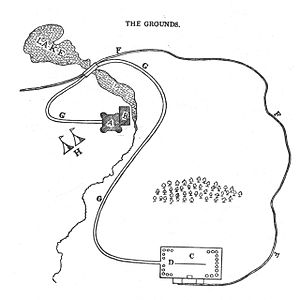
Reenactment / Historie
Layout på Eglinton Tournament.
Reenactment er en måde at formidle historie på, hvor deltagerne forsøger at genskabe en bestemt tidsperiode eller begivenhed. Dette kan være et enkelt slag for eksempel i Den Amerikanske Borgerkrig eller en hel historisk tidsalder som for eksempel middelalderen.